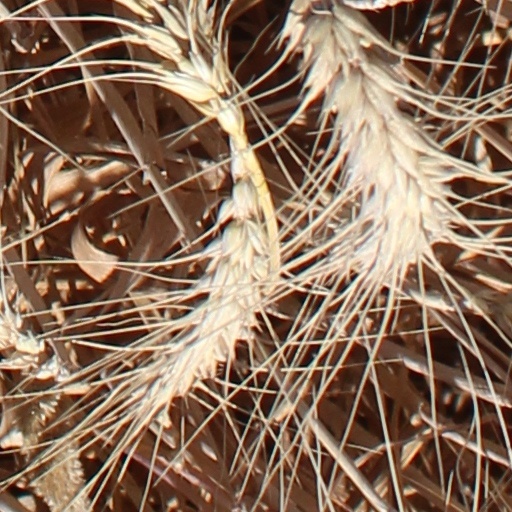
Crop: wheat